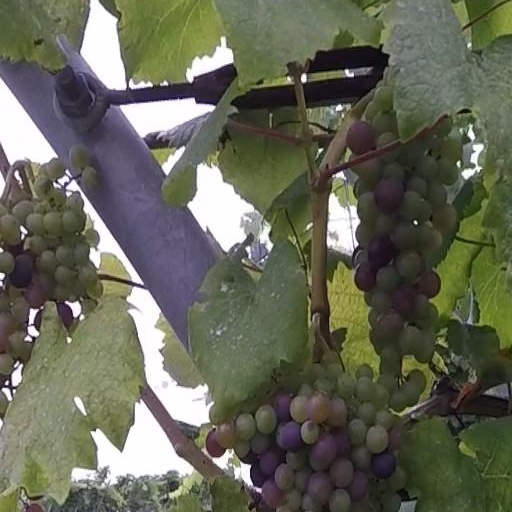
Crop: grape